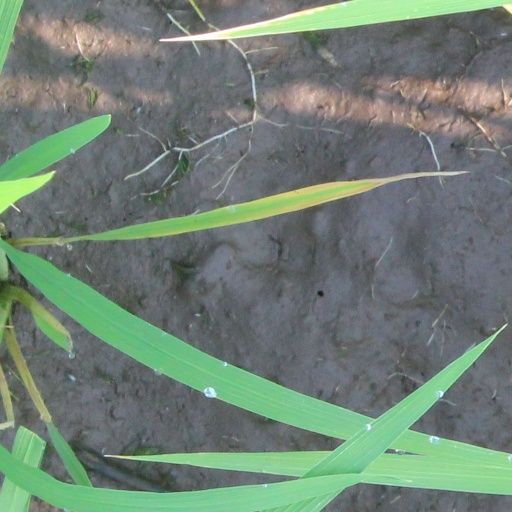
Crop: rice